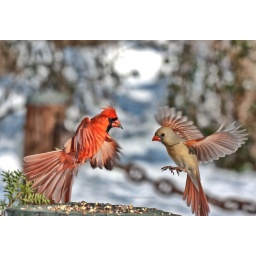
male and female cardinal in flight 5321